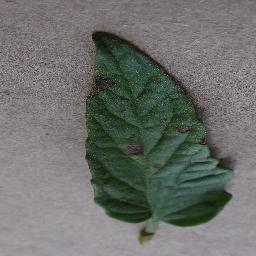
Label: Tomato___Early_blight